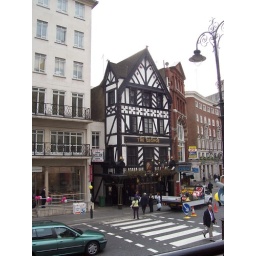
A cute building in London